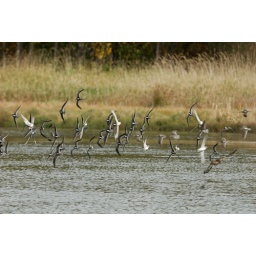
This flock of birds react to a hawk flying low over head.